Ron Hornaday Jr.

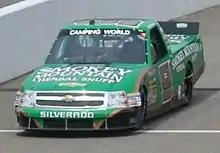
Hornaday in the No. 9 truck at Rockingham Speedway in 2013

During the 2011 season, it was announced that Hornaday would drive for Joe Denette Motorsports for the 2012 season in the No. 9 Anderson's Maple Syrup Chevrolet.